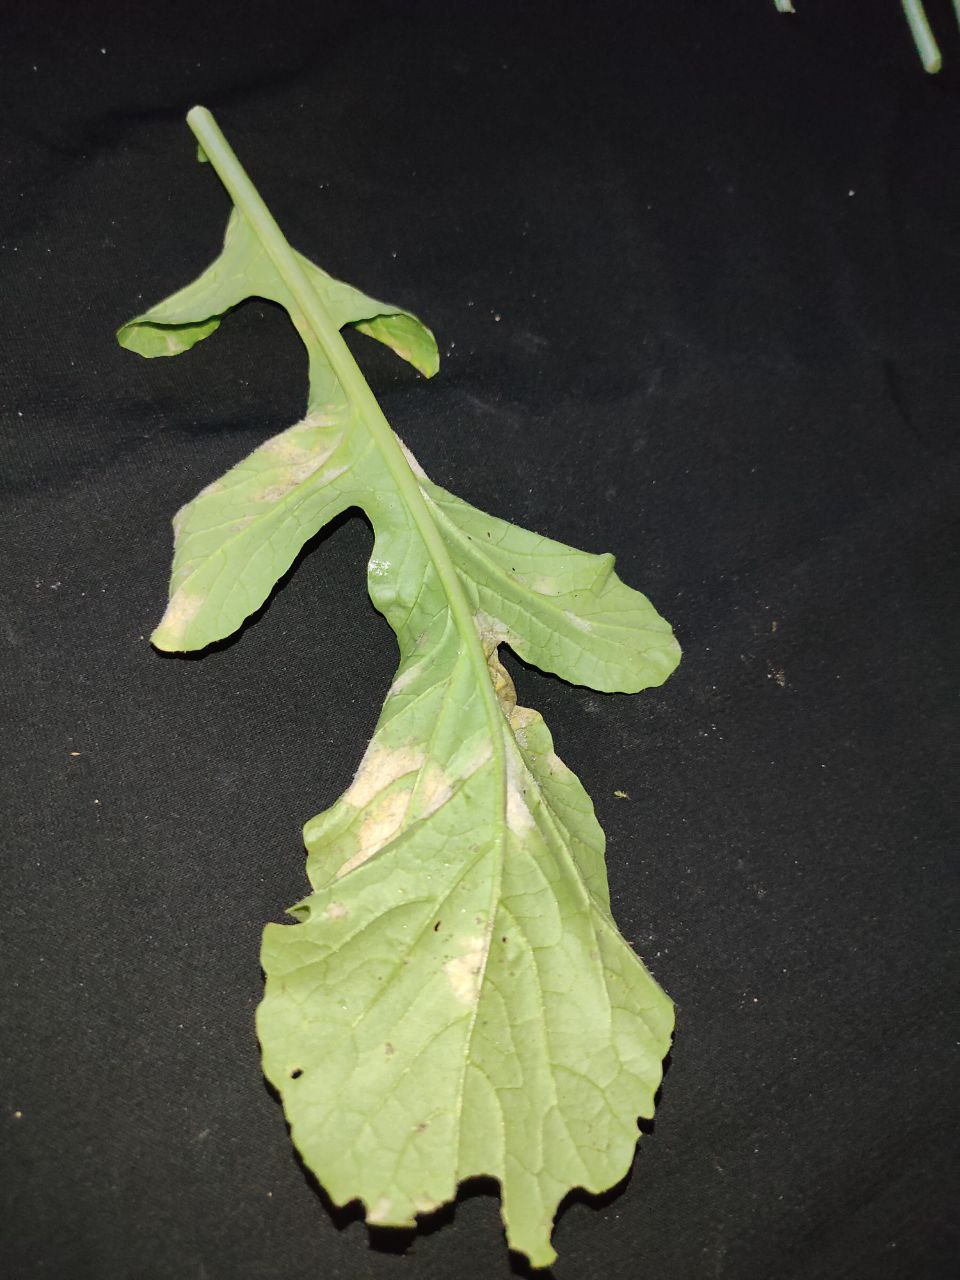
Label: Mosaic virus